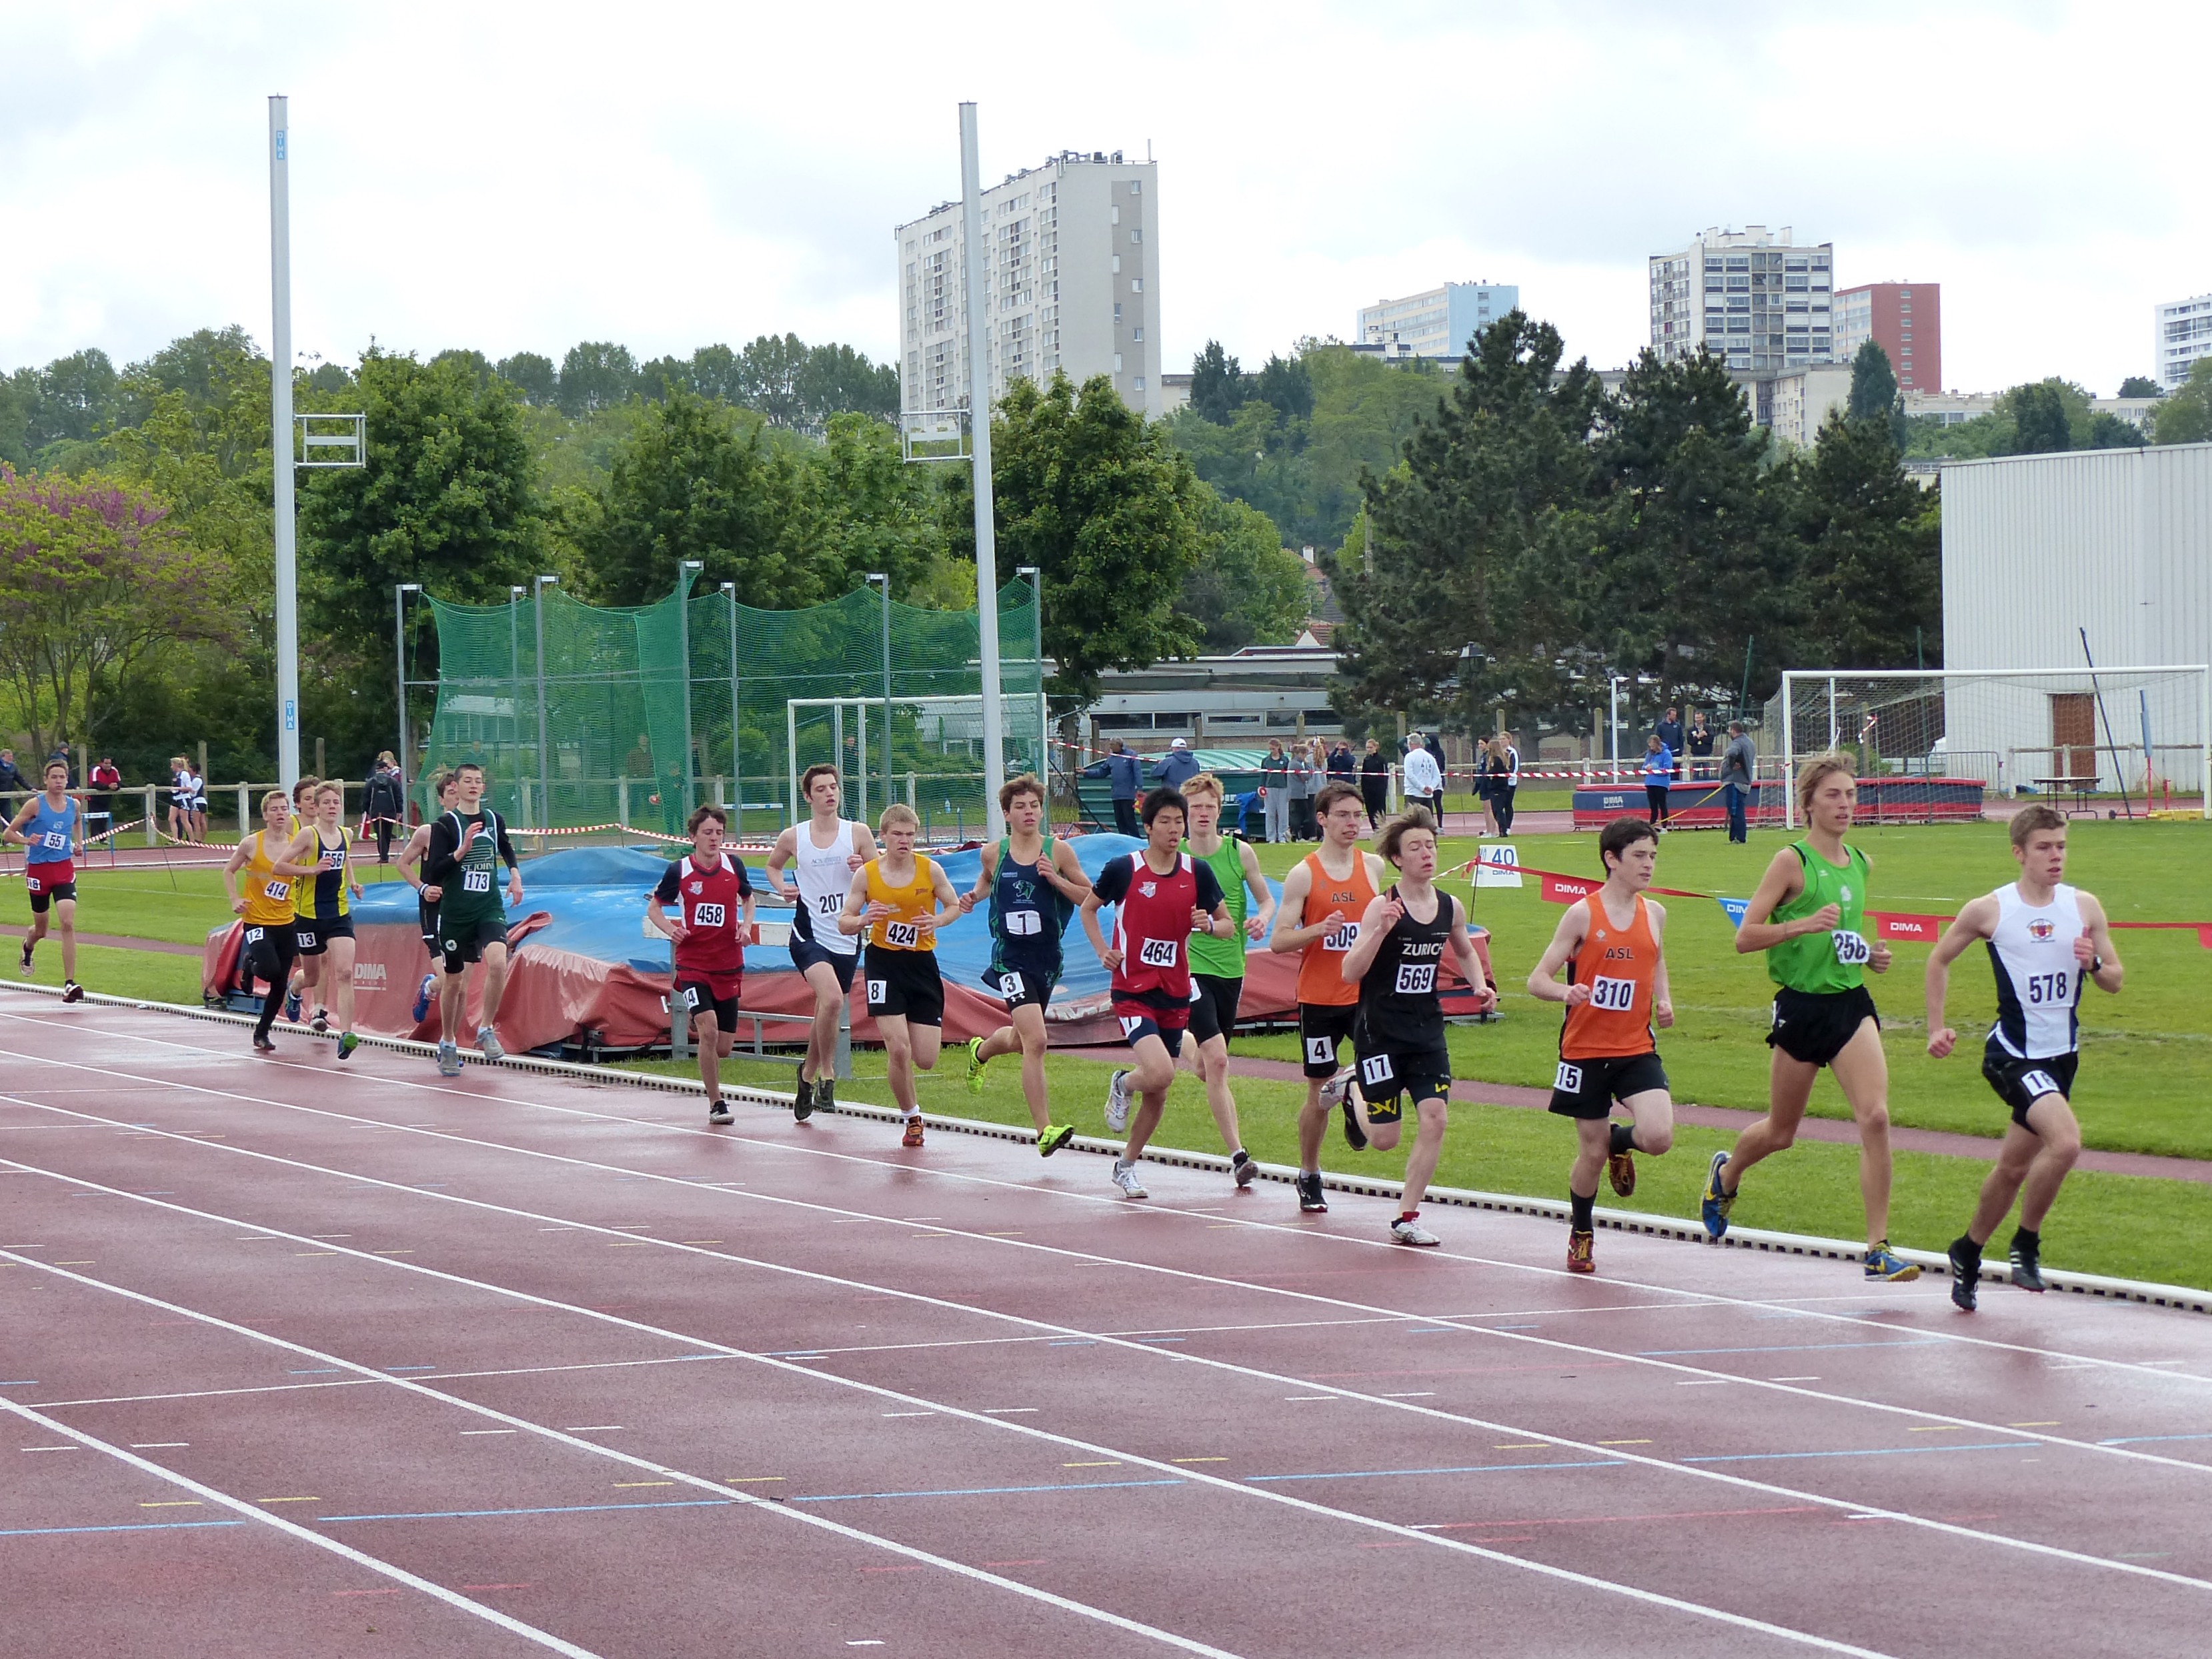
running, paris, 2013, team, sports, endurance, highschool, athletics, isst, sprint, trackandfield, physical exercise, human action, track and field athletics, middle distance running, 800 metres, 4 100 metres relay